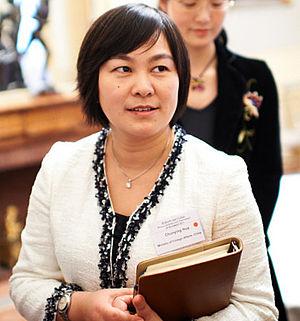
Hua Chunying, née en avril 1970 à Huai'an, est une femme politique chinoise. Elle est directrice adjointe du département de l'information du ministère des Affaires étrangères de la République populaire de Chine. Hua est la cinquième femme porte-parole et la 27ᵉ porte-parole depuis que le système des porte-paroles fut créé au sein du ministère en 1983.